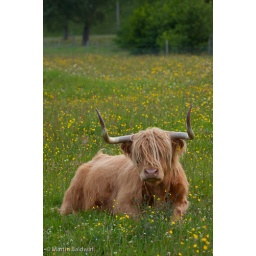
These 2 Highland cattle have a hard life, lazing around in the field munching on the grass.